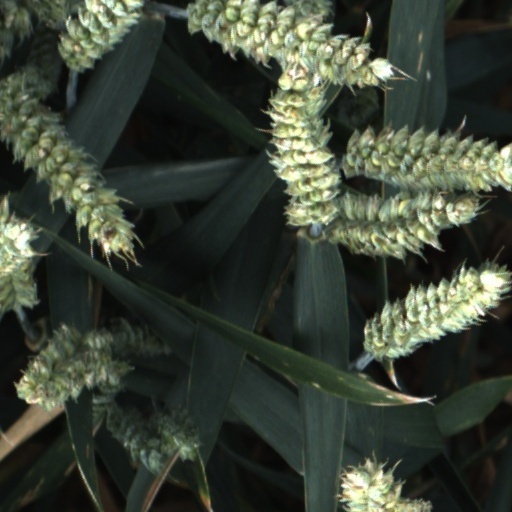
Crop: wheat